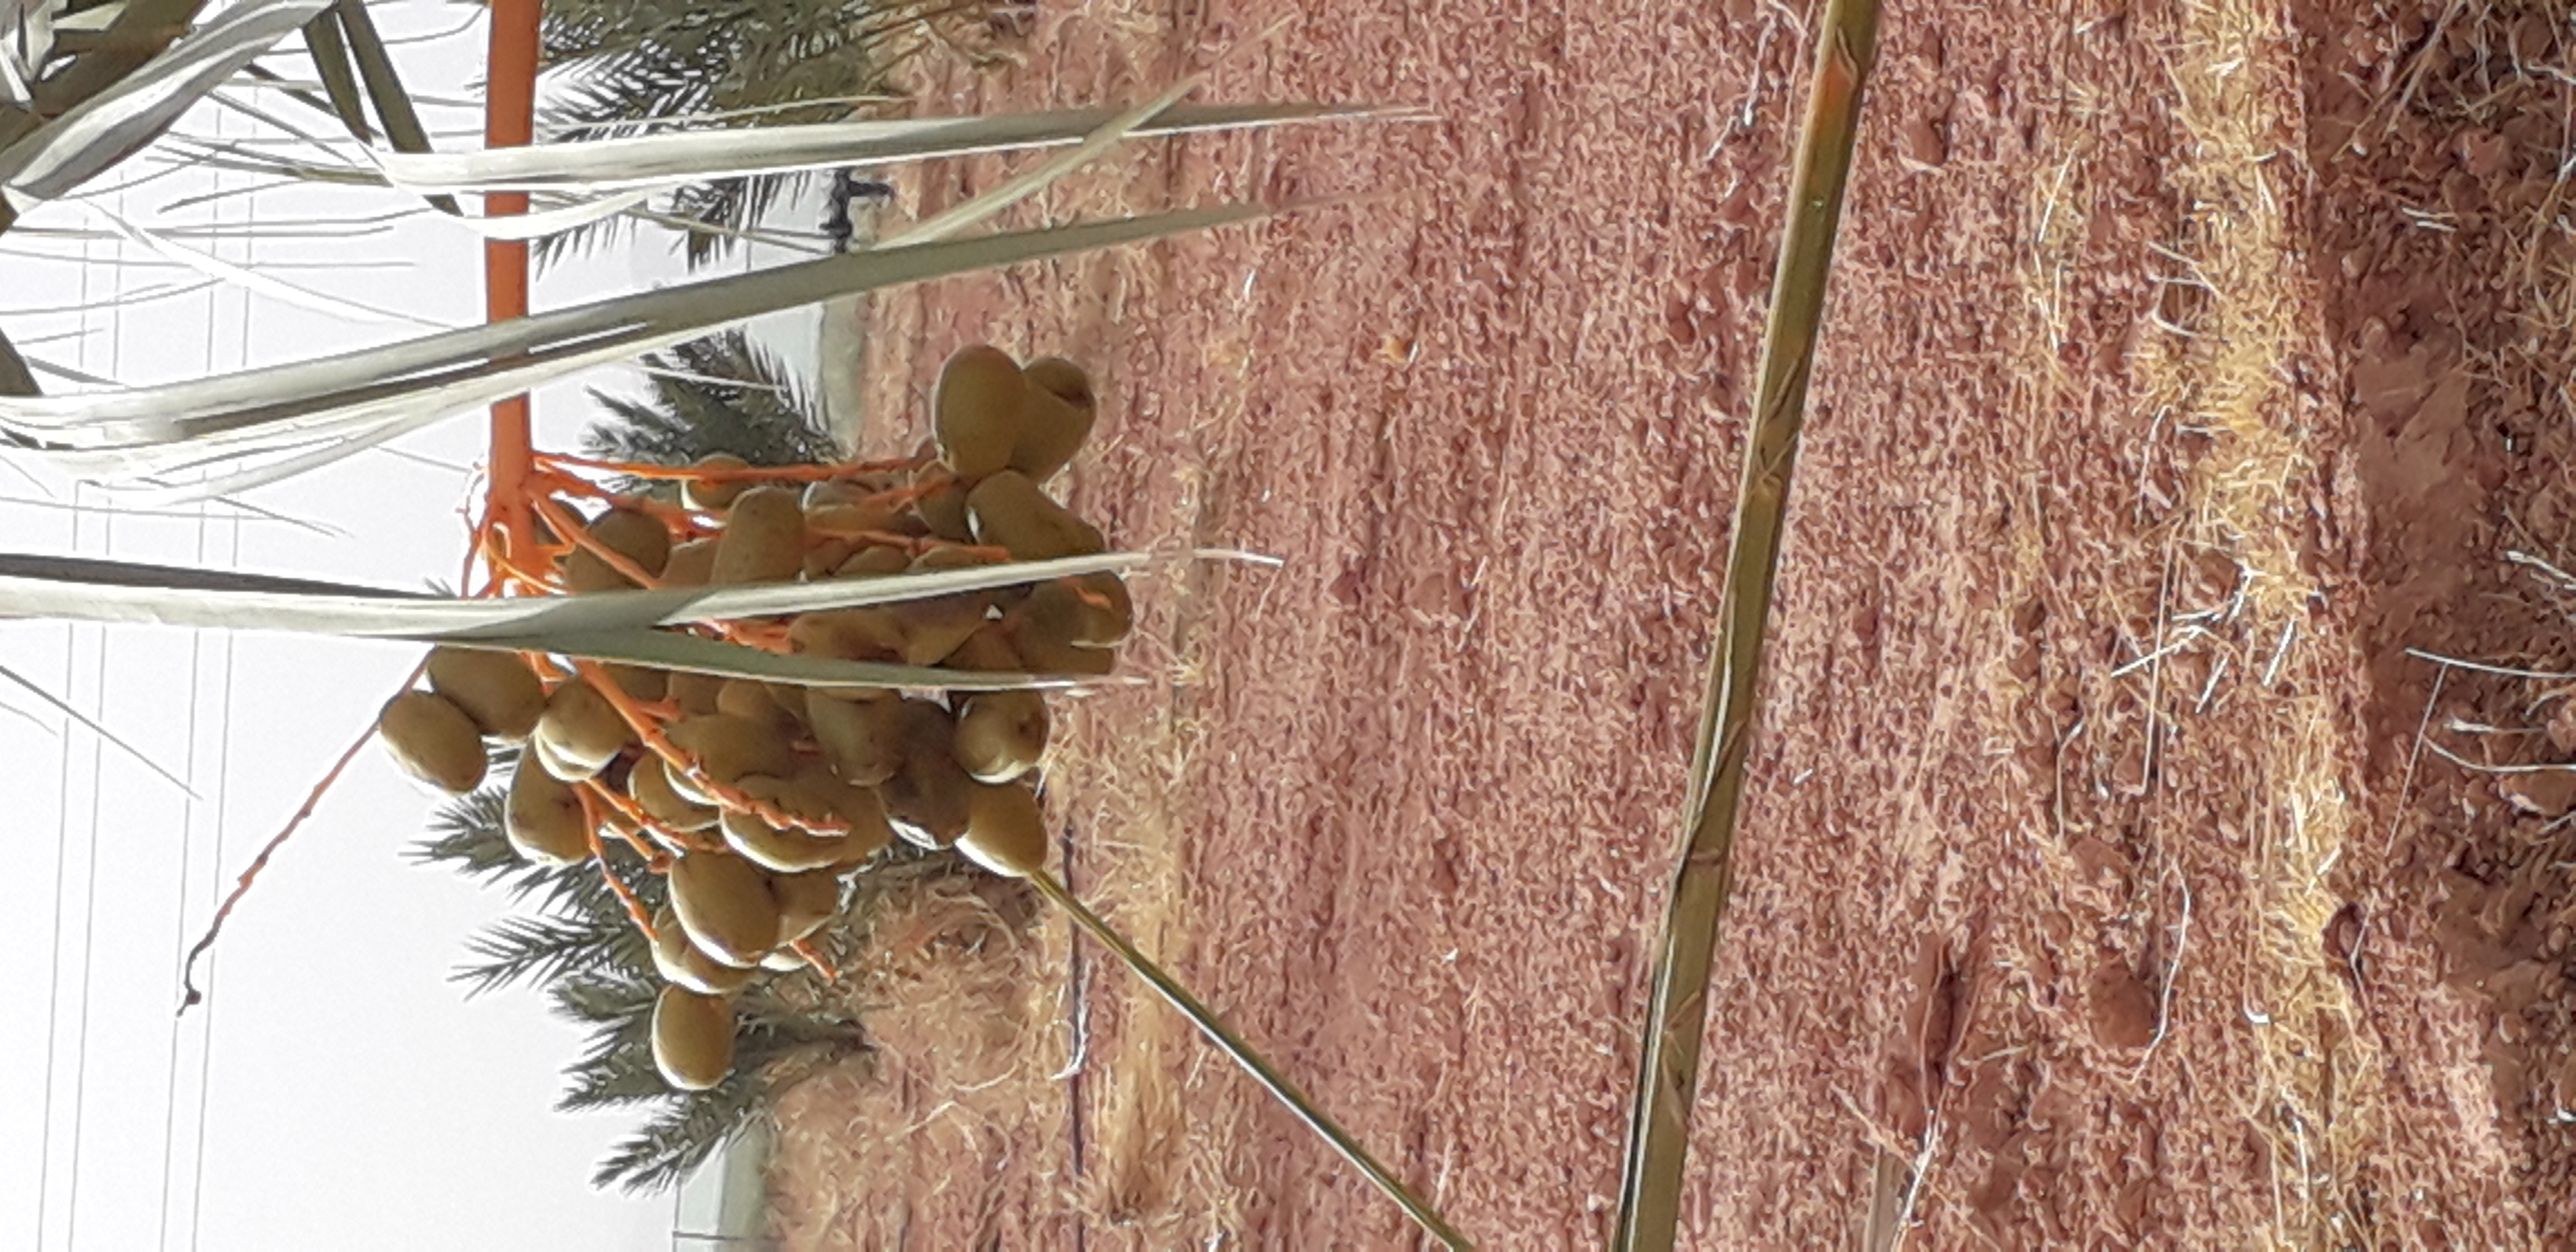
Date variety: Boufagous